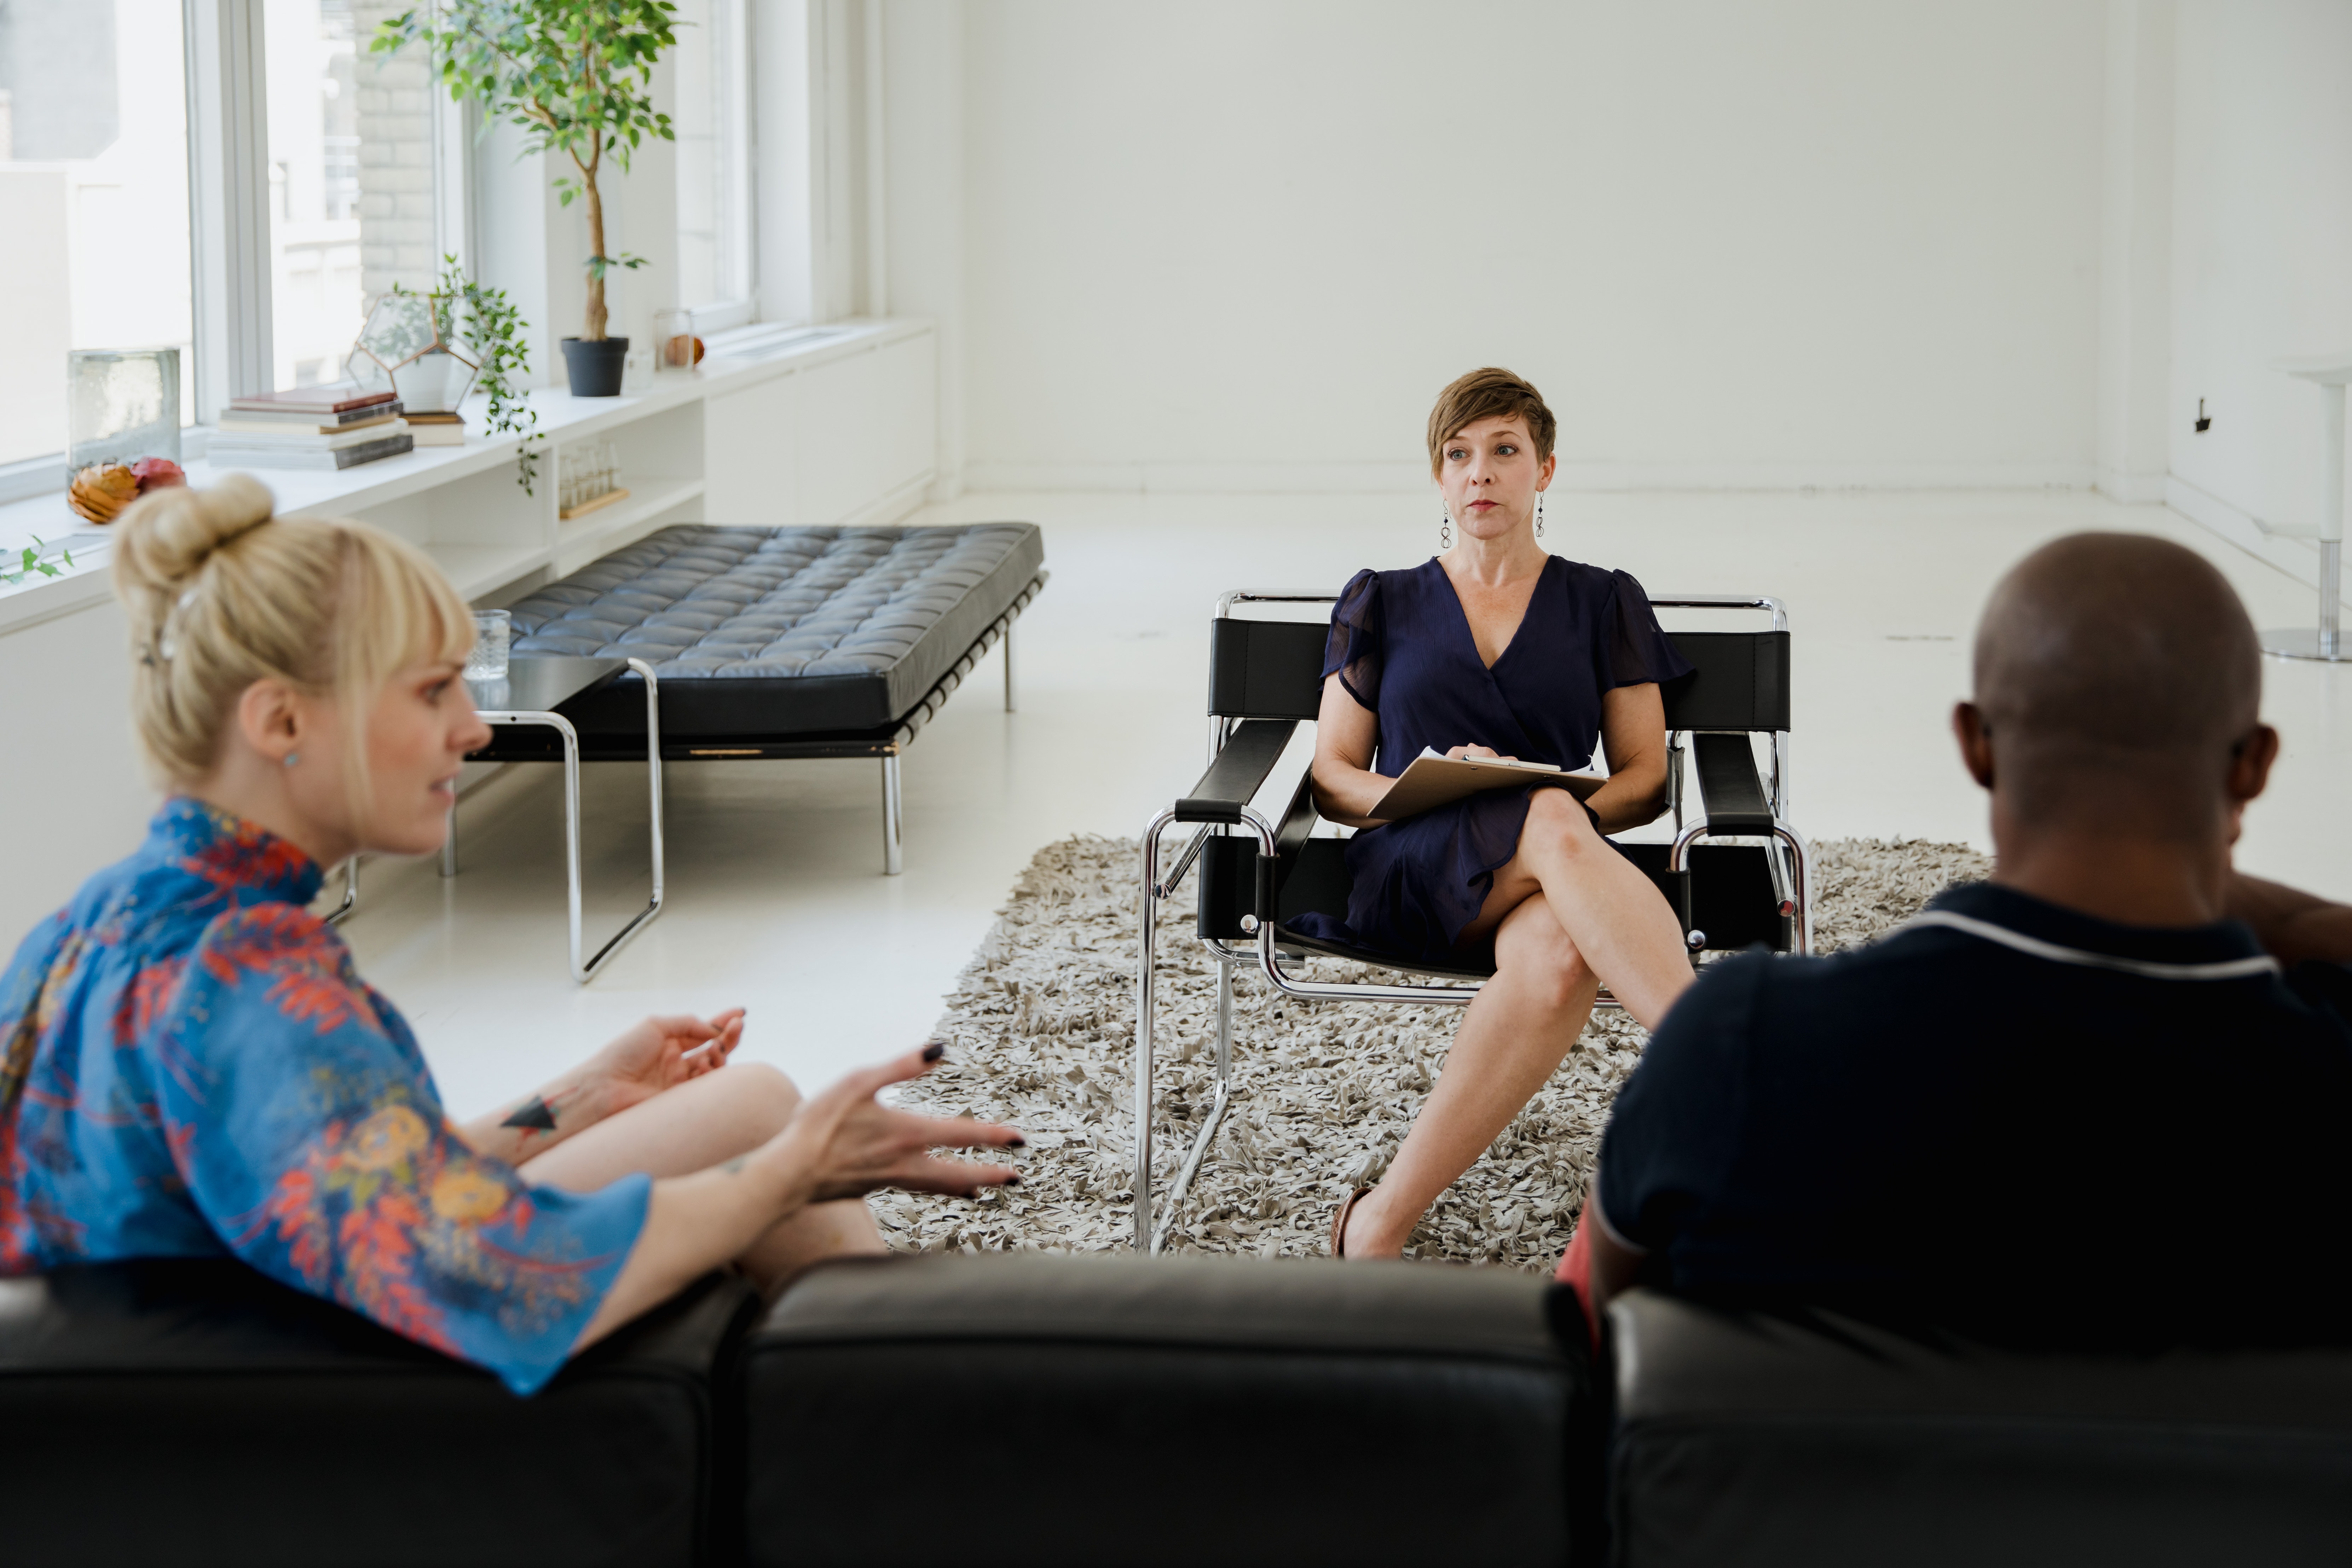
office, joint, arm, comfort, table, interior design, interaction, t shirt, flooring, coffee table, living room, leisure, houseplant, chair, event, youth, thigh, sitting, fun, conversation, employment, fashion design, job, white collar worker, room, collaboration, city, learning, Luggage and bags, bag